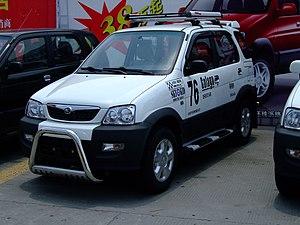
Le Zotye 2008 est un Daihatsu Terios rebadgé produit par le constructeur automobile chinois Zotye. Lancé en 2005 en Chine, il a été plusieurs fois remaniés. Au cours de ces remaniements, il a adopté un nouveau. D'abord 5008 en 2008 puis T200 en 2013.